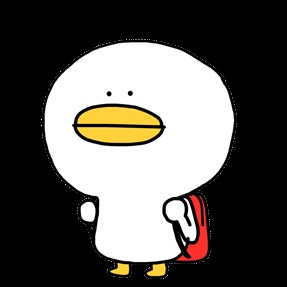
미적 점수 (1~10점): 1